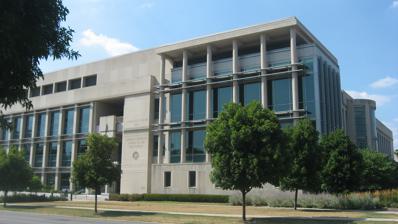
Building: Lawrence W. Inlow Hall
Country: United States of America
Year built: 2001
Lawrence W. Inlow Hall Lawrence W. Inlow Hall in 2011. General information Address 530 W. New York St, Indianapolis, IN 46202-3225 Coordinates 39°46′19.416″N 86°10′4.364″W / 39.77206000°N 86.16787889°W / 39.77206000; -86.16787889 Named for Lawrence W. Inlow Groundbreaking 1998 Completed 2001 Affiliation Indiana University-Purdue University Indianapolis Design and construction Architecture firm KCF-SHG Inc. and Ratio/Smith Group The Lawrence W. Inlow Hall is home to the Indiana University Robert H. McKinney School of Law and forms part of the gateway to the Indianapolis campus on the east side. Inlow Hall matches the aesthetic glass and limestone architecture of the Information & Communications Technology Complex to form a distinct entrance. The law school building is located across from Military Park and east of the Sidney & Lois Eskenazi Hall . History Inlow Hall was constructed in 2001 and designed by KCF-SHG Inc. and Ratio/Smith Group . The groundbreaking ceremony for the new 17,000-square-foot law school building was in the summer of 1998. The new three-story building contained a large law library and atrium. Initial construction began in the summer of 1999 and was estimated to cost $36 million. Donors for the construction included Anita C. Inlow with a gift of $5 million, Ruth Lilly with a gift $2 million specifically for the Ruth Lilly Library, John and Barbara Wynne with a gift of $1 million which led to the naming of a new courtroom/auditorium, and the Eli Lilly & Company with a gift of $800,000 which led to a naming opportunity. In 2020, IU alumnus Steve Tuchman and Reed Bobrick donated $4 million to the Indiana University Robert H. McKinney School of Law for the creation of an endowed scholarship and an endowed professorship. To honor this gift, the atrium in the law school building was named the Steve Tuchman and Reed Bobrick Atrium. Namesake Inlow Hall is named after Lawrence W. Inlow , a former attorney involved greatly in the Indianapolis community until his death. Anita C. Inlow, widow of Lawrence W. Inlow, former executive vice president and general counsel of Conseco, Inc. , gifted $5 million to the construction of the new building, and Indiana University, subsequently, chose to name the building Lawrence W. Inlow Hall in 2001. Lawrence W. Inlow was a graduate of Harvard Law School and heavily involved in the Boy Scouts of America , the Carmel Dad's Club, and the Church Federation of Greater Indianapolis . Ruth Lilly Law Library The Ruth Lilly Law Library contains over 200,000 materials for students that cover a variety of law subsets. Ruth Lilly donated $2 million during the construction of Inlow Hall to expand the existing library as it moved from Eskenazi Hall . In 2011, the library also renovated the reserve room into a research commonplace to promote a more collaborative environment that allowed multiple users at a time. The renovation began in 2010 and was finished at the end of 2011. The library expanded its art installation to include artwork by Harry A. Davis from the Maennerchor Building . The watercolor rendering of the Maennerchor Building was placed in the new research commons following its opening. One of the study rooms on the third floor of the library displayed a pen and ink sketch of the 1970 law school building by artist Harry Mohler , and a pencil view of the Maennerchor Building by William A. Mahler on the second floor. These pieces were donated by local attorney and law school alumni, John Kautzman in 2010. Research Centers Center for Intellectual Property Law and Innovation The Center for Intellectual Property Law and Innovation was established in 2004 as a resource for education and research in intellectual property law-particularly as it applies to the life sciences. The center is designed to produce graduates in law with a strong knowledge of intellectual property law, a solid foundation in business development, and sound transactional skills in all matters relating to intellectual property law. William S. and Christine S. Hall Center for Law and Health The Center for Law and Health was established in 1987 to conduct legal and empirical research on health care law and policy issues in Indiana. The Center for Law and Health was first announced by, then Vice President, Gerald Bepko is his State of the Campus speech on January 7, 1988. The center was ranked among the top 10 by U.S. News in 2004. The Center houses the Indiana Health Law Review , a health care law and policy-focused law journal . The center sponsors the Health Law Society, which provides opportunities for students interested in health law by organizing seminars, lectures, and networking opportunities. See also Indiana University–Purdue University Indianapolis Public Art Collection IU Robert H. McKinney School of Law: IUPUI References ^ a b c Bepko, Gerald L. “ July 1998 .” Chancellor’s Newsletters, 1998. ^ News.iu.edu. “ Pioneering $4m Gift for IU McKinney School of Law Focuses on LGBTQ Rights and Diversity .” IU News, October 2, 2020. ^ “ IU McKinney School of Law Celebrates Pioneering $4 Million Gift Focusing on LGBTQ Rights and Diversity .” IU Robert H. McKinney School of Law. Accessed November 6, 2023. ^ “ Our History .” IU Robert H. McKinney School of Law. Accessed November 6, 2023. ^ “ Renovation from ‘Cramped & Crowded’ Reserve Room to Comfortable Research Commons .” Ruth Lilly Law Library Newsletter 7, no. 3 (2011). ^ a b “ New Art Installations Document Law School's History .” Ruth Lilly Law Library Newsletter 7, no. 4 (2011). ^ “ IUPUI Campus Bulletin 2012-2014 .” April 15, 2012, Ruth Lilly Special Collections & Archives, Indianapolis. ^ “ Research is Theme of Bepko’s Speech .” The Sagamore. January 18, 1988. ^ Bantz, Charles R. “ Destination Health and Life Sciences .” State of the Campus, 2007. ^ “ Health Law Society .” IU Robert H. McKinney School of Law. Accessed November 6, 2023. v t e Indiana University–Purdue University Indianapolis Academics Herron School of Art and Design Kelley School of Business Luddy School of Informatics, Computing, and Engineering McKinney School of Law O'Neill School of Public and Environmental Affairs School of Dentistry School of Education School of Health and Human Sciences School of Liberal Arts School of Medicine School of Nursing Athletics IU Indy Jaguars Men's basketball Women's basketball Gymnasium Natatorium Carroll Track & Soccer Stadium Indiana Farmers Coliseum Campus Ball Nurses' Sunken Garden and Convalescent Park Ball Residence Hall Ray Bradbury Center Campus Center Cavanaugh Hall Coleman Hall Dunlap Building Emerson Hall Eskenazi Hall Fesler Hall Gatch Hall Glick Eye Institute Hine Hall and University Tower Long Hall Inlow Hall Kuhn House Lilly ARBOR Project National Institute for Fitness and Sport Neuroscience Research Building North Residence Hall Public Art Collection ( list ) Rotary Building Science and Engineering Laboratory Building Taylor Hall University Hall University Library Van Nuys Medical Science Building Madam Walker Legacy Center Associated institutions Indiana University Health ( Methodist Hospital · Riley Hospital for Children · University Hospital ) National Council on Public History Sigma Theta Tau Defunct Mary E. Cable Building IU Health People Mover Indianapolis Tennis Center Institute of Psychiatric Research Student Union Building Related Indiana University system Purdue University system Purdue University in Indianapolis Category